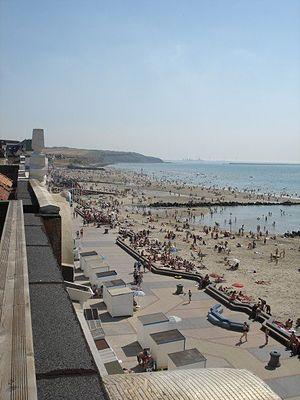
Wimereux est une commune française située dans le département du Pas-de-Calais en région Hauts-de-France.